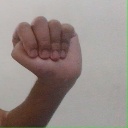
अक्षर: ठ